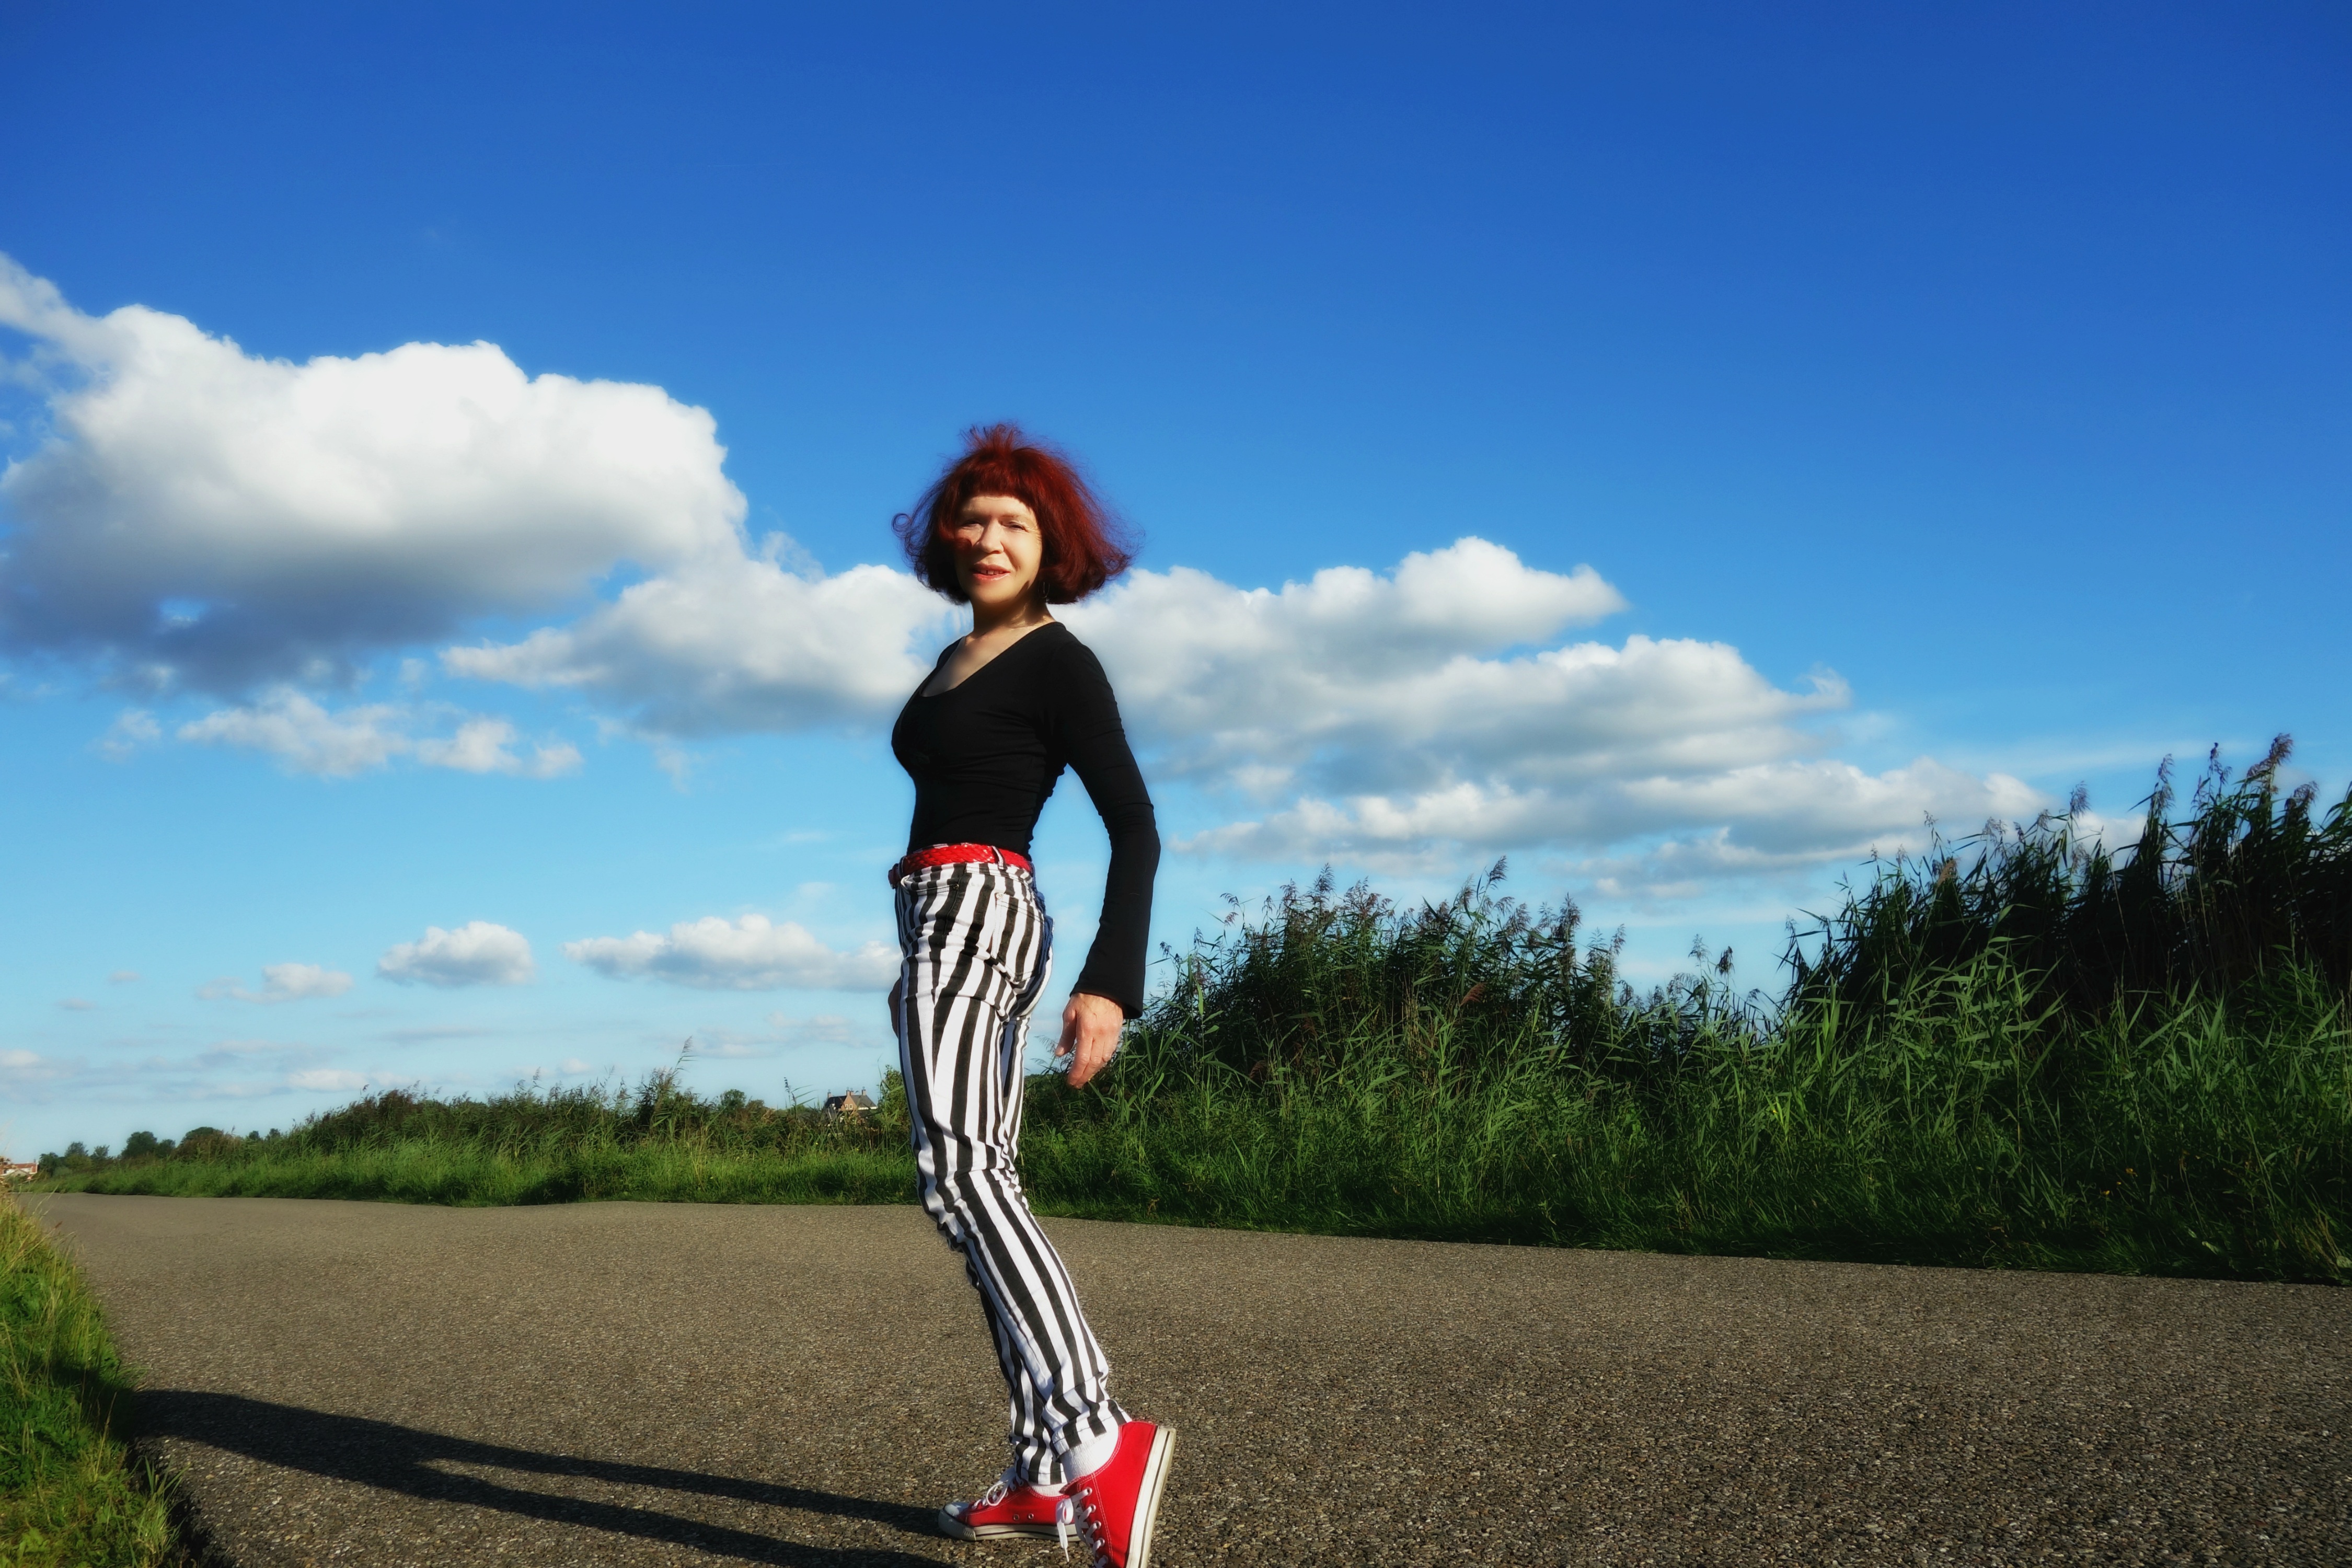
person, people, sky, woman, road, skateboard, running, model, fashion, blue, jogging, extreme sport, sports equipment, longboard, clouds, sports, cool, stripes, footwear, pose, style, hip, physical exercise, fashion model, fashionista, striped pants, skateboarding equipment and supplies, human action, endurance sports, longboarding